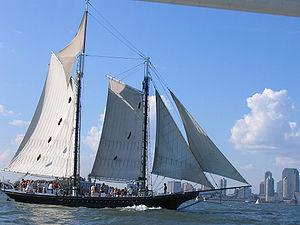
Le Pioneer est une goélette, à coque de fer, construite en 1885 en Pennsylvanie.